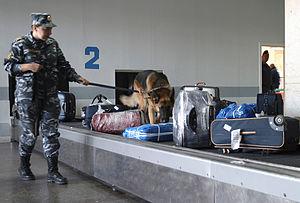
Un tapis roulant à bagages est une installation de transport fixe qui assure la circulation des bagages sous les yeux des passagers venant de débarquer des avions, dans les halls d'arrivée des aéroports équipés. Placés par un bagagiste, les valises et autres sacs ayant voyagé en soute parcourent une boucle sans fin de quelques dizaines de mètres sur un tapis roulant progressant à faible vitesse, de telle sorte que les propriétaires puissent les récupérer sans effort et sans trop se bousculer les uns les autres.